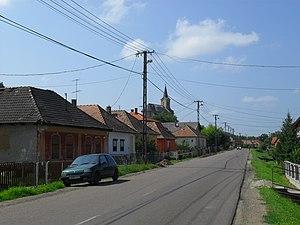
Karancsalja est un village et une commune du comitat de Nógrád en Hongrie.